Answer in natural language. Which object is closer to the camera taking this photo, hemnes day bed (highlighted by a blue box) or Pillow (highlighted by a green box)? Choose between the following options: Pillow (highlighted by a green box) or hemnes day bed (highlighted by a blue box)
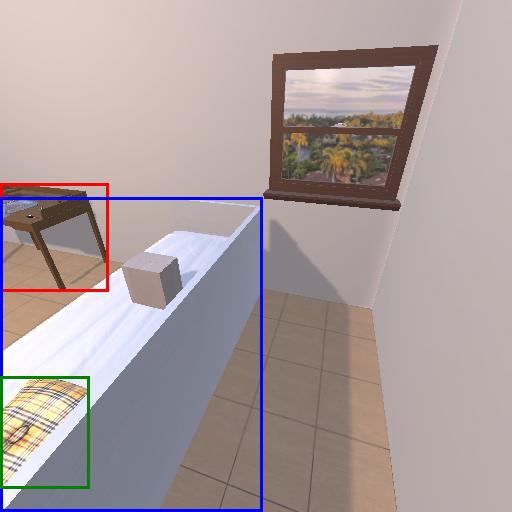
<answer>Pillow (highlighted by a green box)</answer>